Lip sync

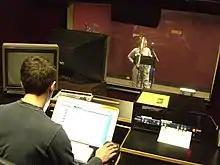
An audio engineer (foreground) recording a voice actor (at microphone) for an animated video production. Lip synchronization of this recording with animation will give the impression that an animated character is speaking.

Lip sync or lip synch (pronounced , like the word "sink", despite the spelling of the participial forms "synced" and "syncing"), short for lip synchronization, is a technical term for matching a speaking or singing person's lip movements with sung or spoken vocals.